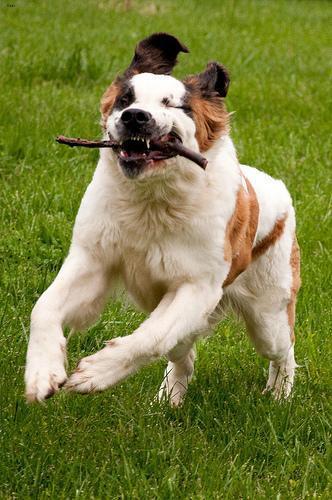
saint bernard